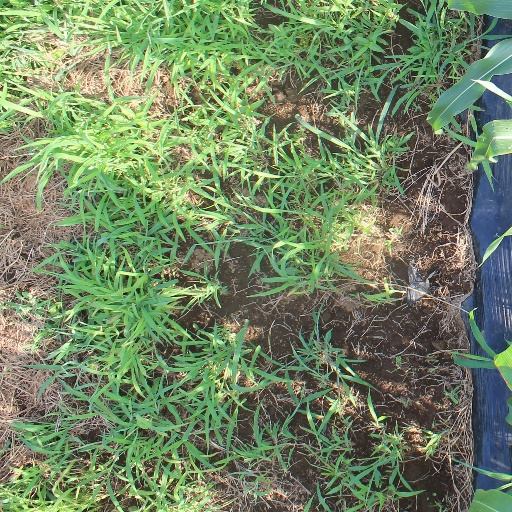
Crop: sorghum